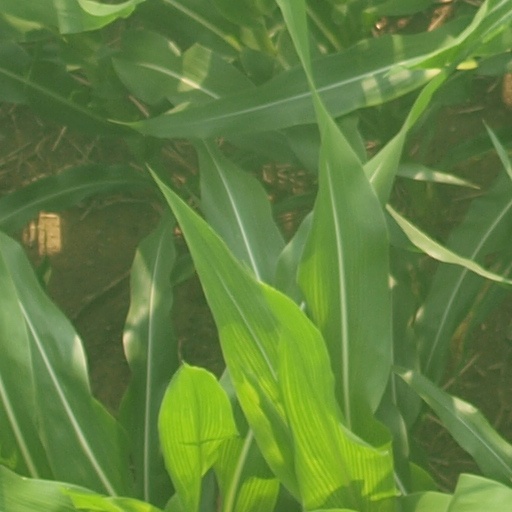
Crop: maize; corn